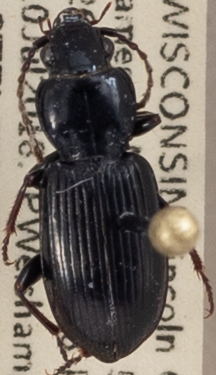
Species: Pterostichus caudicalis
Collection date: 2018-07-10
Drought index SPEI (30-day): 0.71
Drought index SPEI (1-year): -0.24
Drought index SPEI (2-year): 1.642